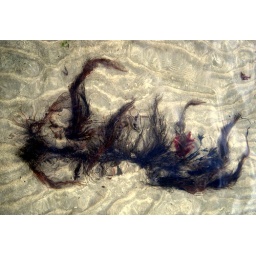
sea weed in water at beach muckross kilcar co donegal 23/7/10